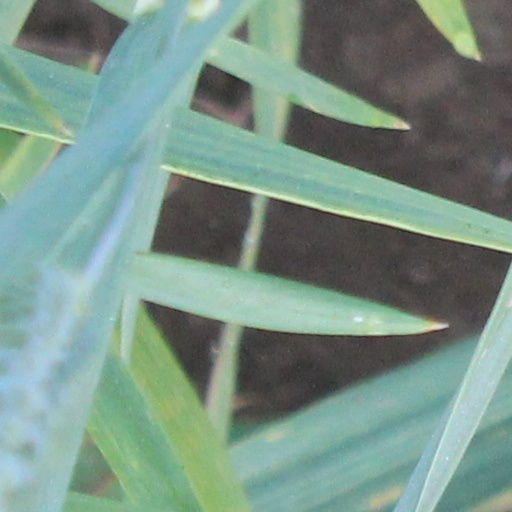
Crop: wheat